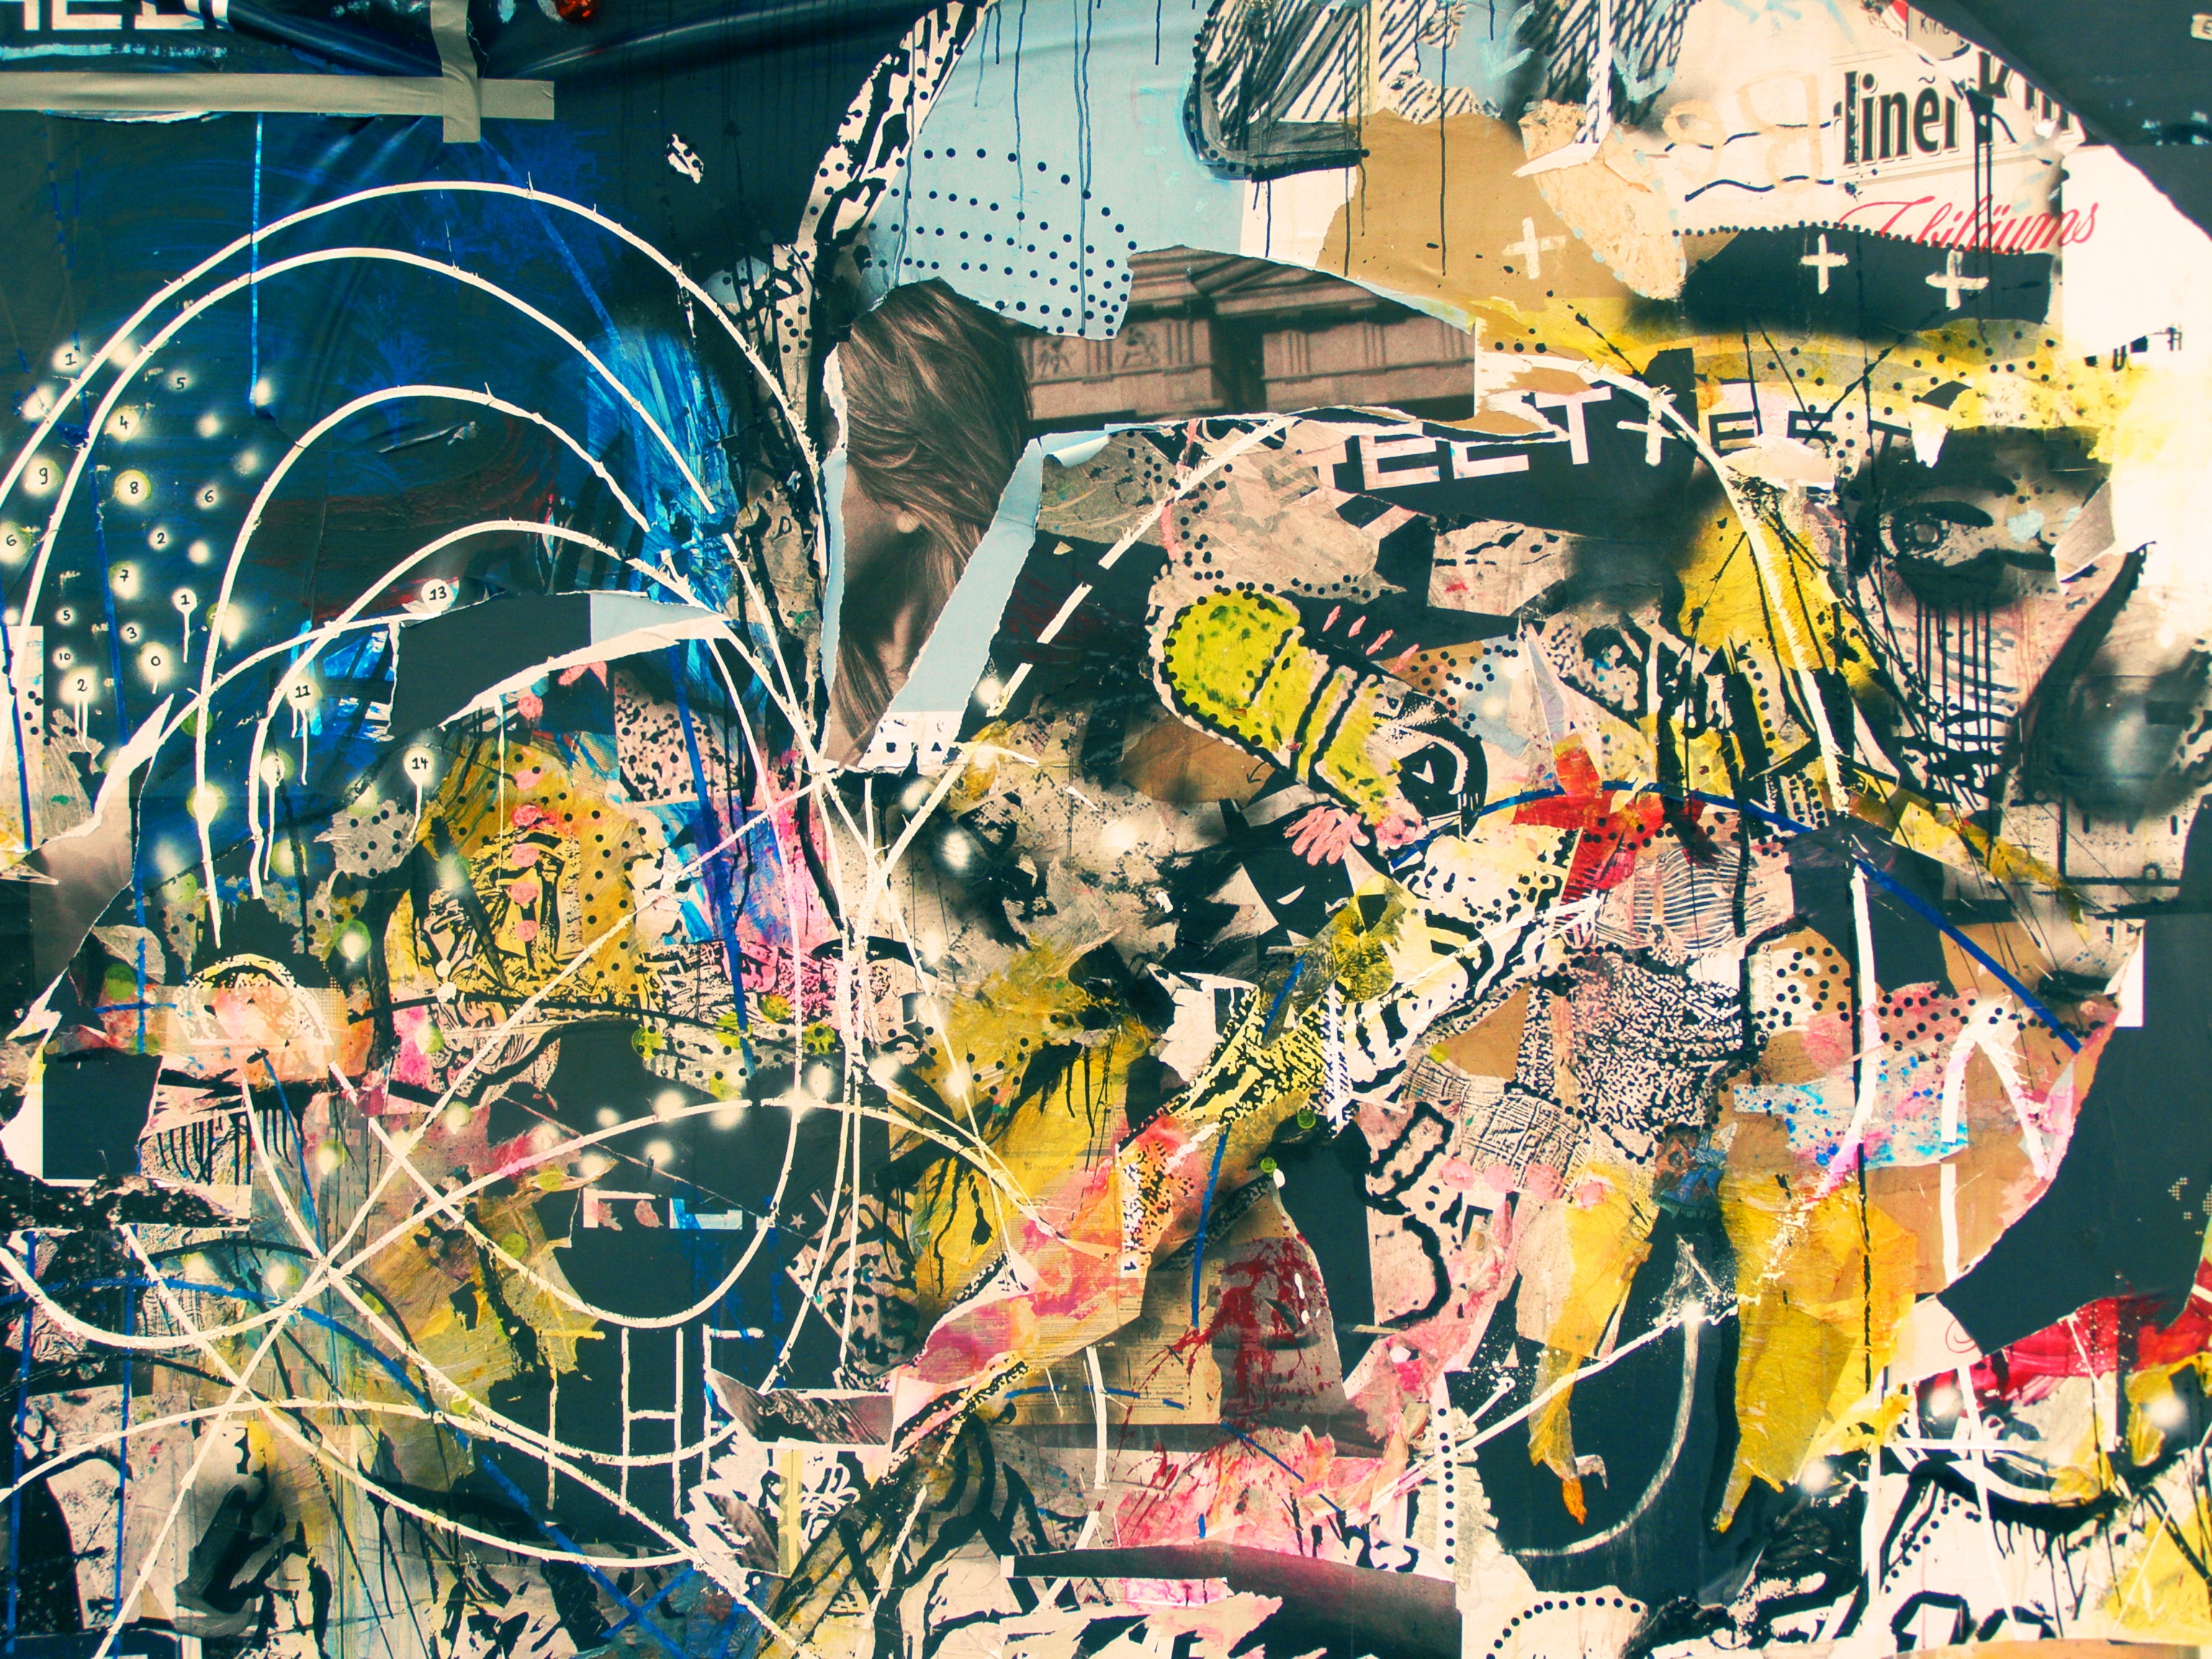
retro, decoration, pattern, paint, graffiti, artwork, art, illustration, design, decorative, mural, collage, photomontage, comics, album cover, comic book